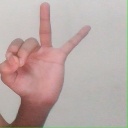
अक्षर: ण